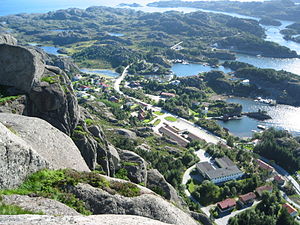
Sula (Solund)
Hardbakke set mod sydvest fra Ravnenipa
Sula, også kaldt Indre Solund eller Indre Solundøy, er hovedøen i Solund kommune i Vestland fylke i Norge. Den ligger på nordsiden af Sognesjøen, den yderste del af Sognefjorden, og har et areal på 116 km².